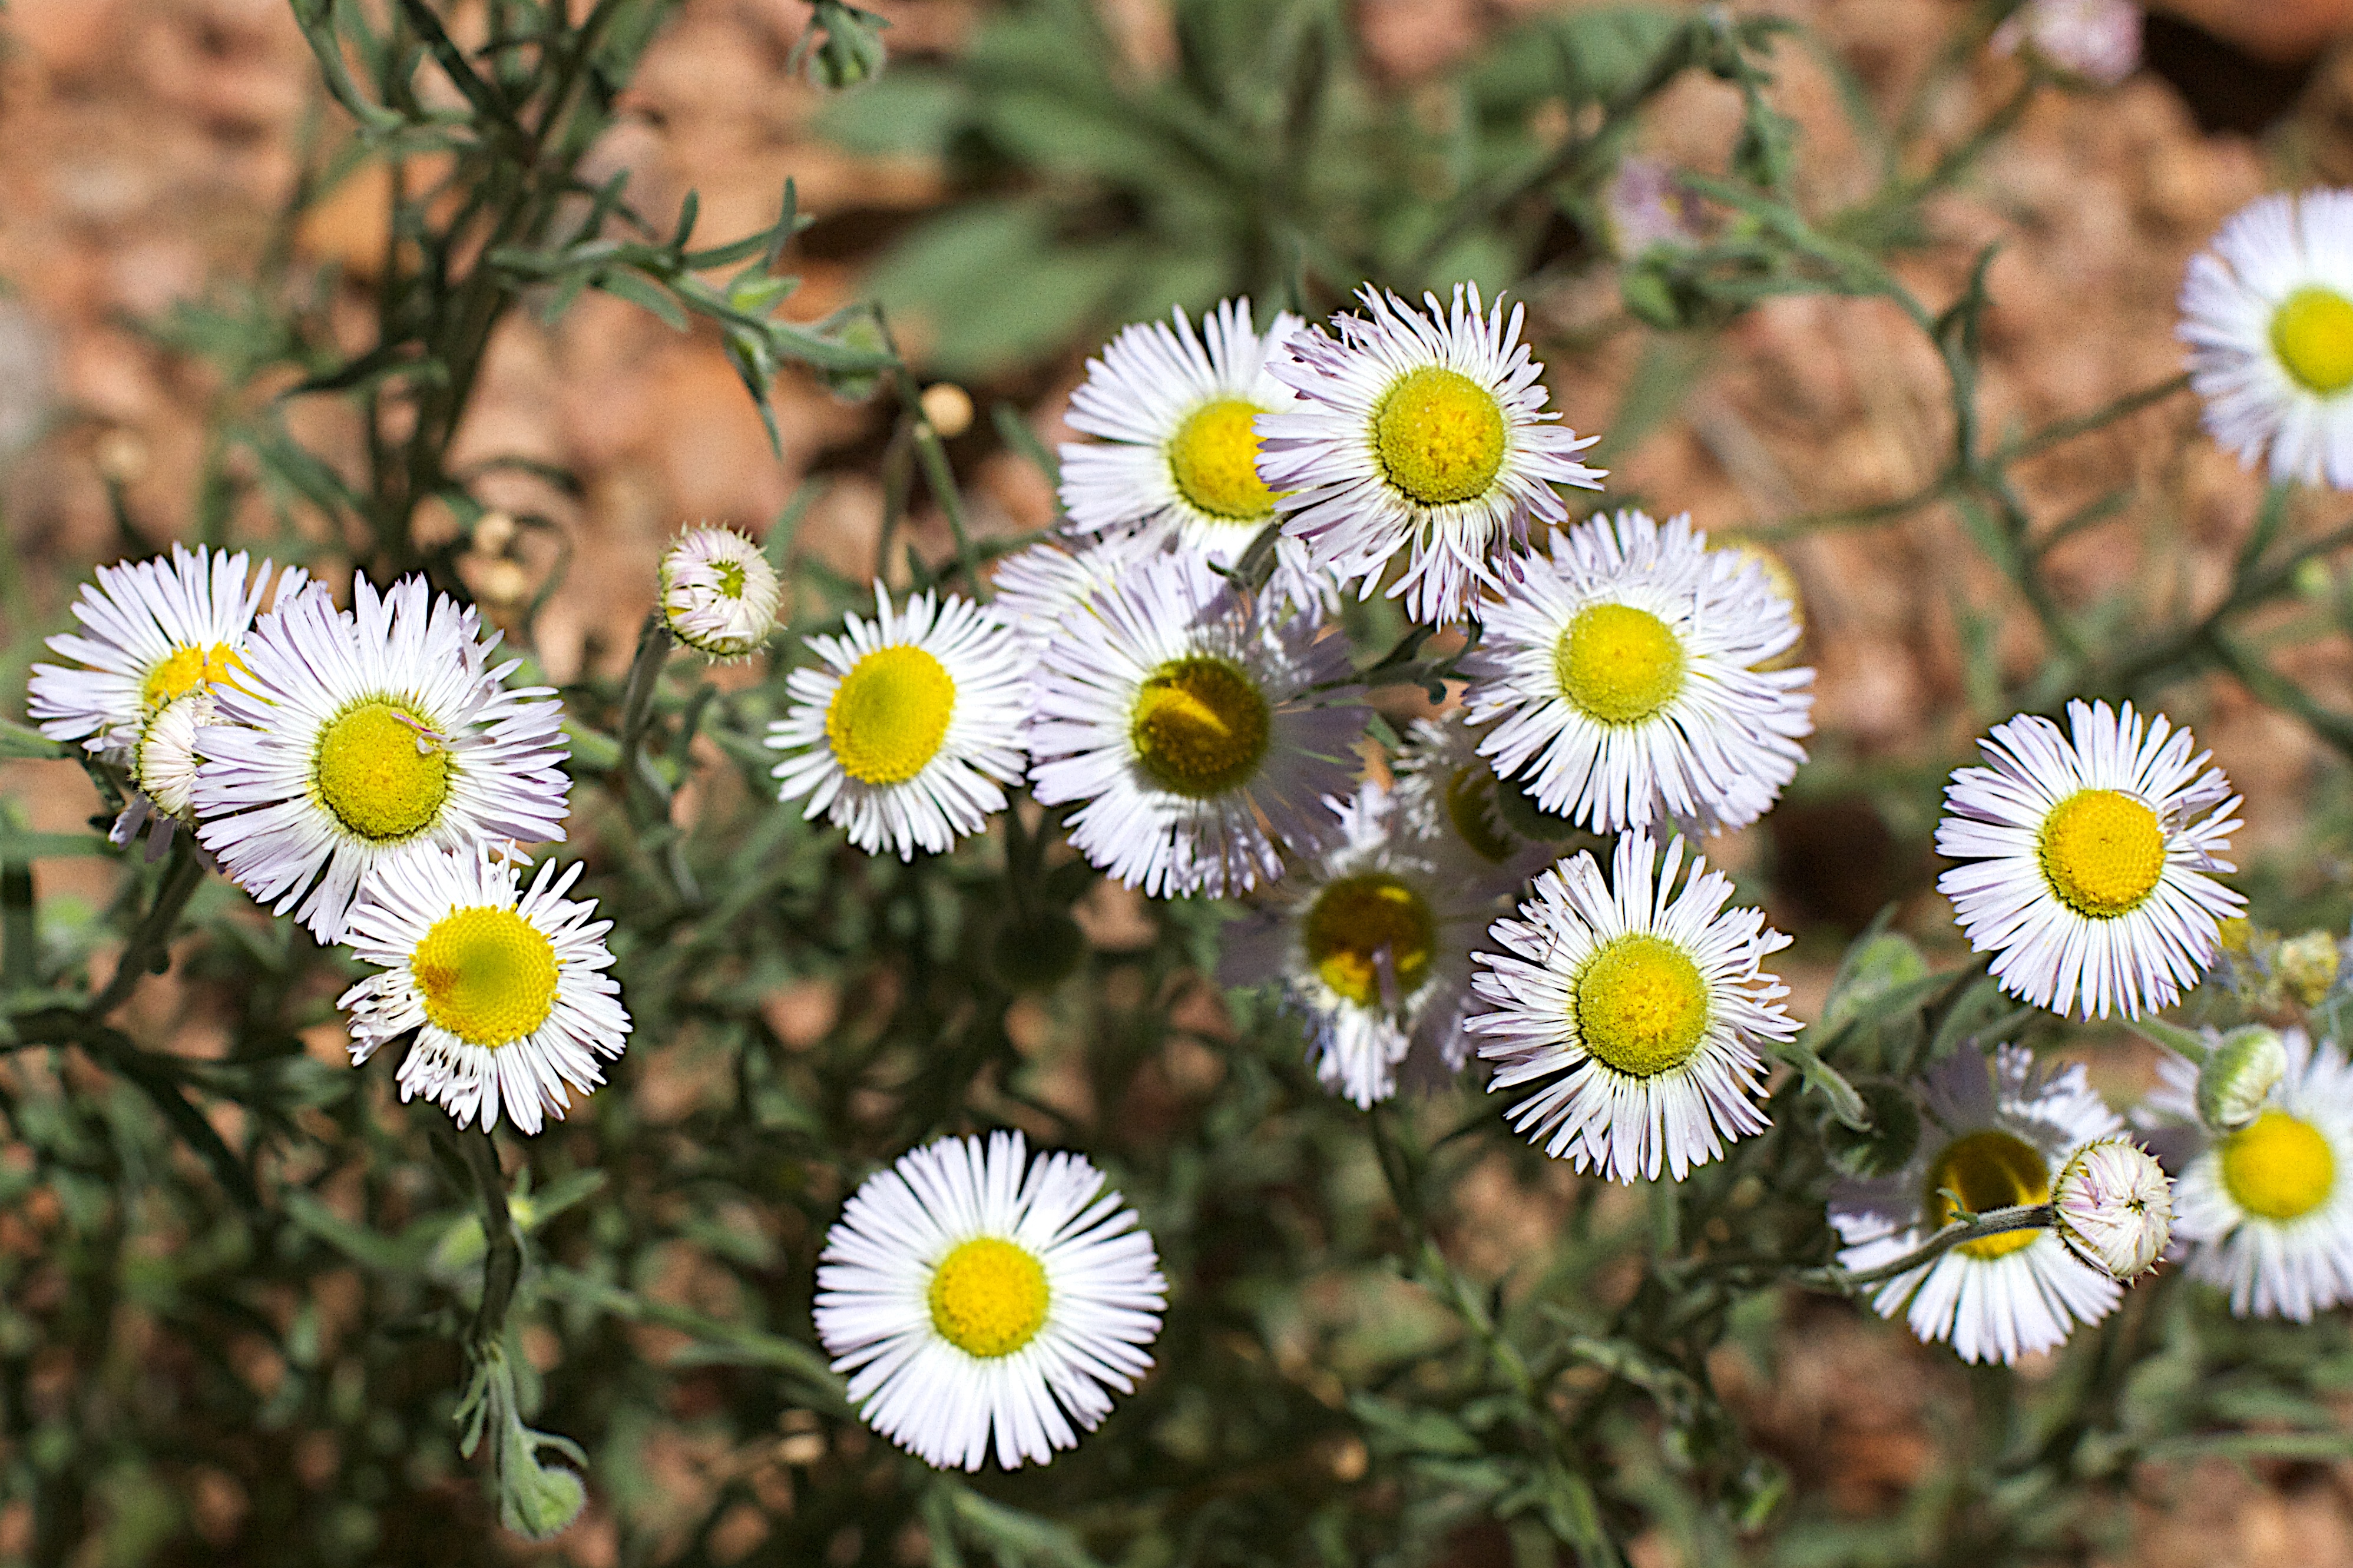
flower, nature, daisy, flora, plant, chamaemelum nobile, oxeye daisy, marguerite daisy, botany, land plant, flowering plant, daisy family, petal, wildflower, meadow, field, herb, macro photography, annual plant, tanacetum parthenium